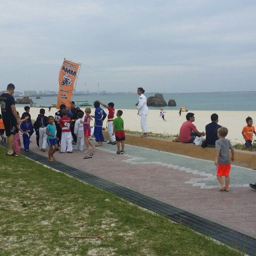
group run on the beach